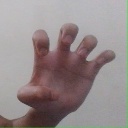
अक्षर: झ